Novyi Svit (winery)

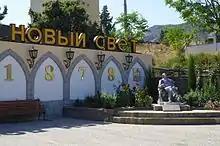
Knyaz Lev Golitsyn Monument, Novyi Svit

The Novyi Svit is a sparkling wine brand from Novyi Svit area in Crimea.